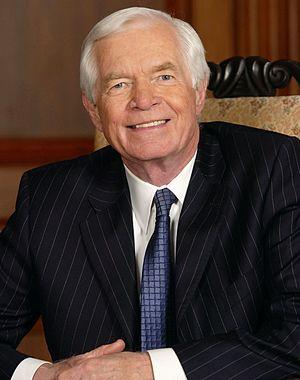
William Thad Cochran, né le 7 décembre 1937 à Pontotoc et mort le 30 mai 2019 à Oxford, est un homme politique américain. Membre du Parti républicain, il est représentant puis sénateur du Mississippi au Congrès des États-Unis.
Depuis son adhésion à l'Union, le 10 décembre 1817, l'État du Mississippi élit deux sénateurs, membres du Sénat fédéral.